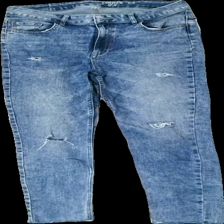
View: front
Type: Jeans
Category: Ladies
Brand: Lindex
Colors: Blue
Material: 100% cotton
Cut: Tight
Size: 40
Season: All
Trend: Denim
Price range: 50-100
Recommended usage: Reuse
Description: blå jeans med hål